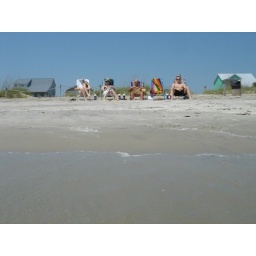
My vacation to our beach house on Oak Island in North Carolina.